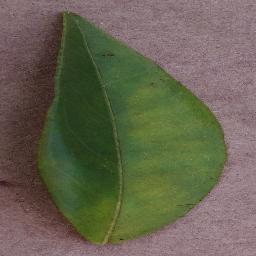
Label: Orange___Haunglongbing_(Citrus_greening)